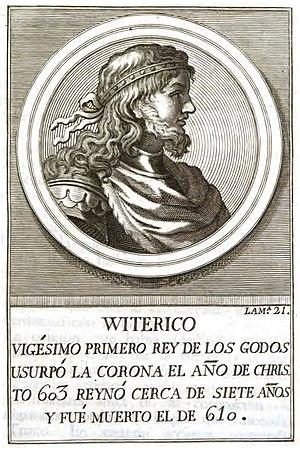
Portrait de WITERICO, roi Wisigoth, n° 21 dans l'ordre chronologique du livre digitalisé par Google depuis la librairie de l'Université d'Oxford.